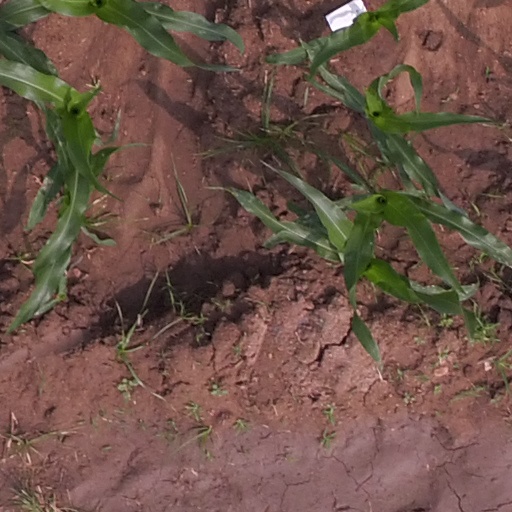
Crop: maize; corn